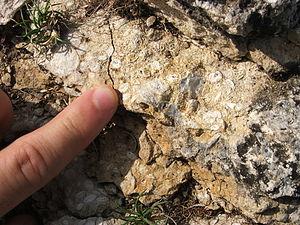
Les foraminifères forment un embranchement de protozoaires, caractérisés par leur squelette minéral perforé. Ce sont des protistes extrêmement abondants depuis plusieurs centaines de millions d'années, ce qui leur confère une grande importance au niveau écologique mais aussi scientifique.